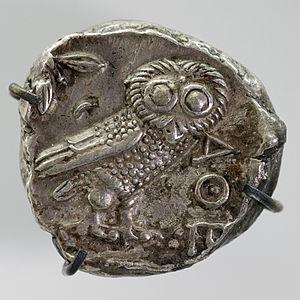
Tétradrachme d'argent frappé par Athènes, revers
Les monnaies grecques antiques sont un témoignage à la fois abondant et varié de la civilisation grecque. Apparue en Asie Mineure à la fin du VIIᵉ siècle av. J.-C., la frappe monétaire est rapidement adoptée par les Grecs et se développe dans l'ensemble de leur sphère d'influence, de l'Égypte à l'Espagne en passant par la mer Noire.
ΑΘΕ est une inscription gravée sur certaines pièces de monnaie de la Grèce antique comme de la Grèce moderne. C’est une abréviation du mot ΑΘHNAIΩN que l'on peut traduire par « Venant d'Athènes ».